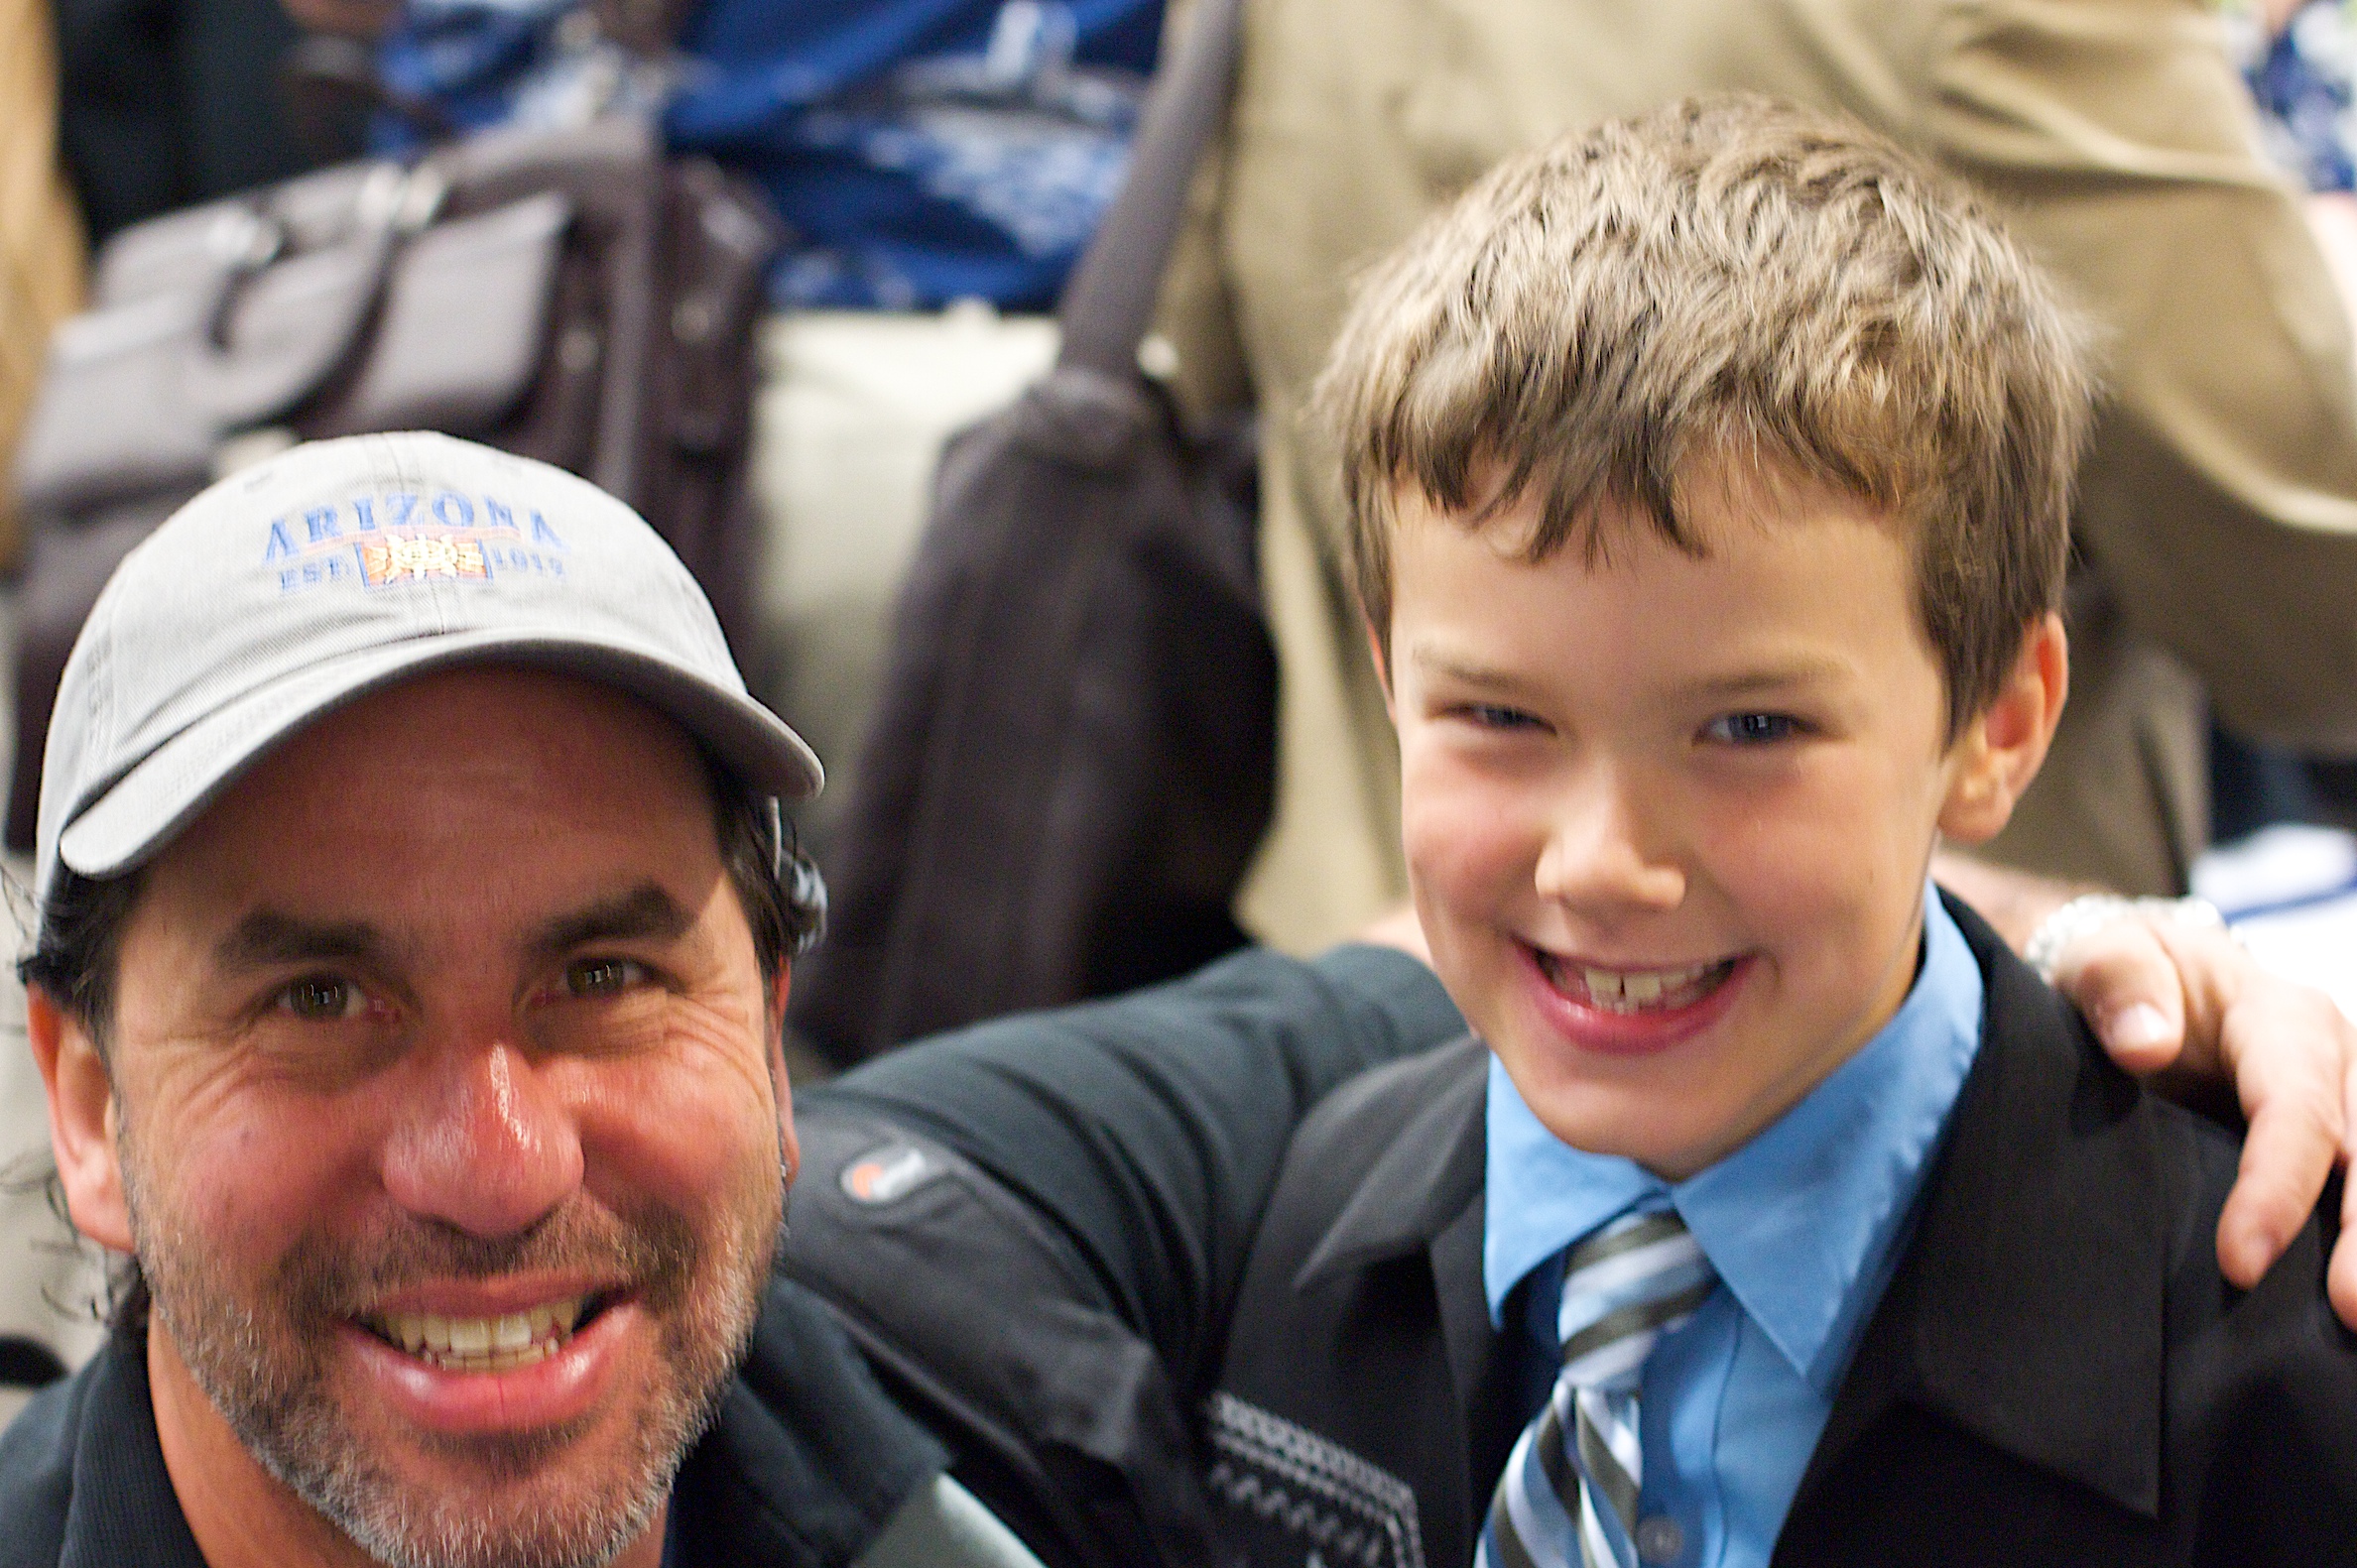
person, people, crowd, male, community, vancouver, child, education, opened09